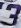
Number: 3